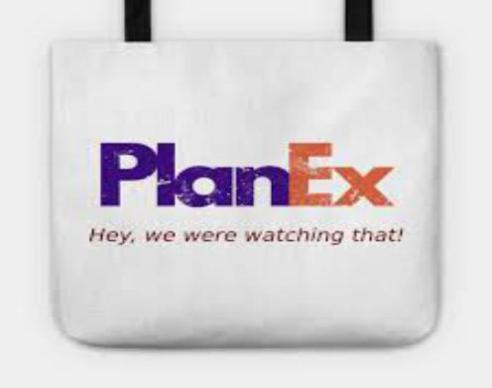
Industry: Electronic